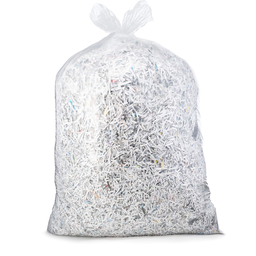
Label: plastic